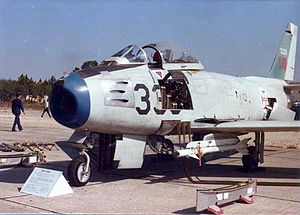
North American F-86 Sabre / Operatører / Militære operatører
Portugisisk F-86F udstillet på Monte Real Air Base
North American F-86 Sabre, undertiden kaldet Sabrejet, er et transonisk jetdrevet jagerfly. Det blev produceret af North American Aviation, og er bedst kendt som den første jager fra USA med pilformede vinger, der var i stand til at matche den sovjetiske MiG-15 under luftkampe i høj hastighed. Set som en af de bedste og vigtigste jagere under Koreakrigen, blev F-86 også vurderet højt i sammenligning med jagere fra andre tidsepoker. Selv om flyet blev udviklet sidst i 1940erne og var forældet sidst i halvtredserne, viste Sabre sig at være alsidig og tilpasningsdygtig, og fortsatte i tjeneste som jagerfly i et antal luftvåben, indtil de sidste udtrådte af tjeneste i Bolivia i 1994.